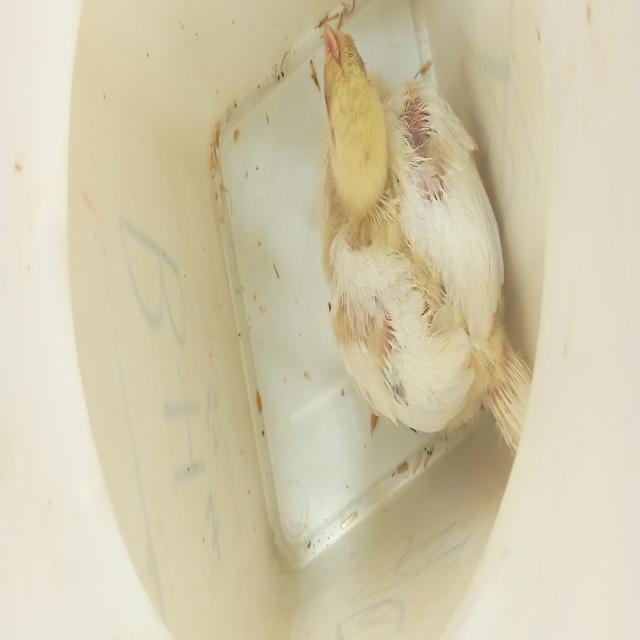
Weight: 747 g